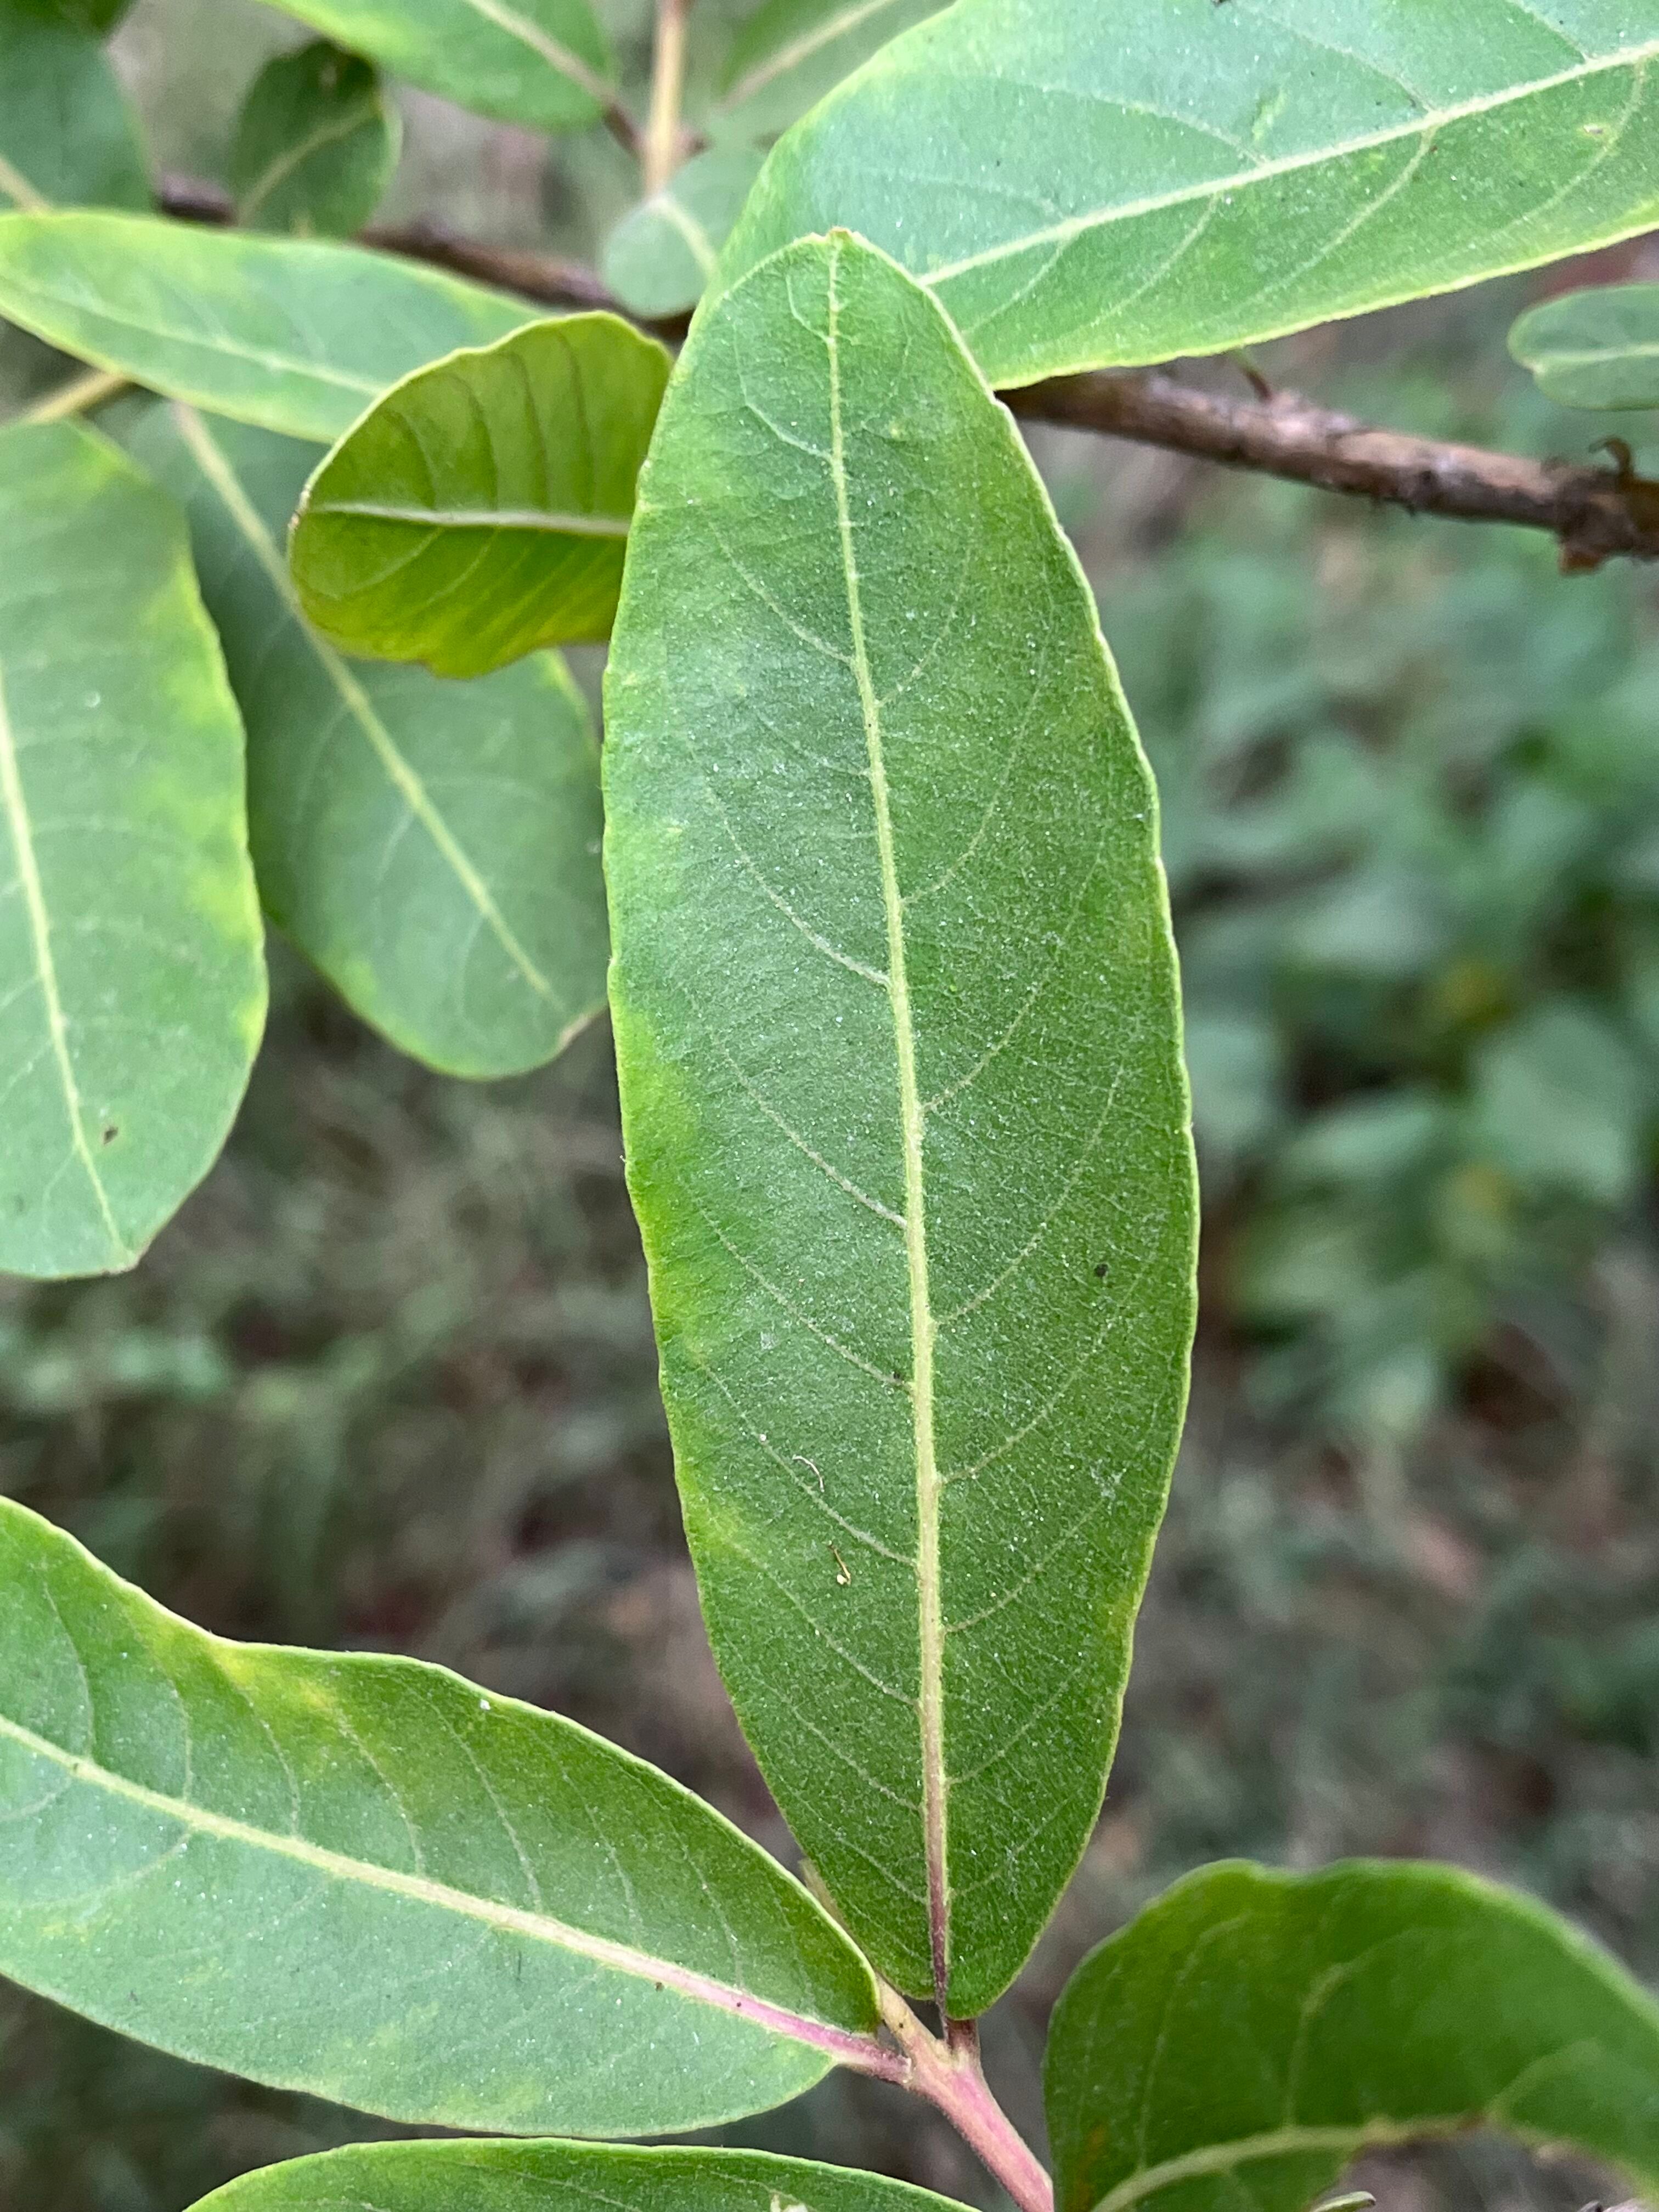
Plant species: terminalia-arjuna